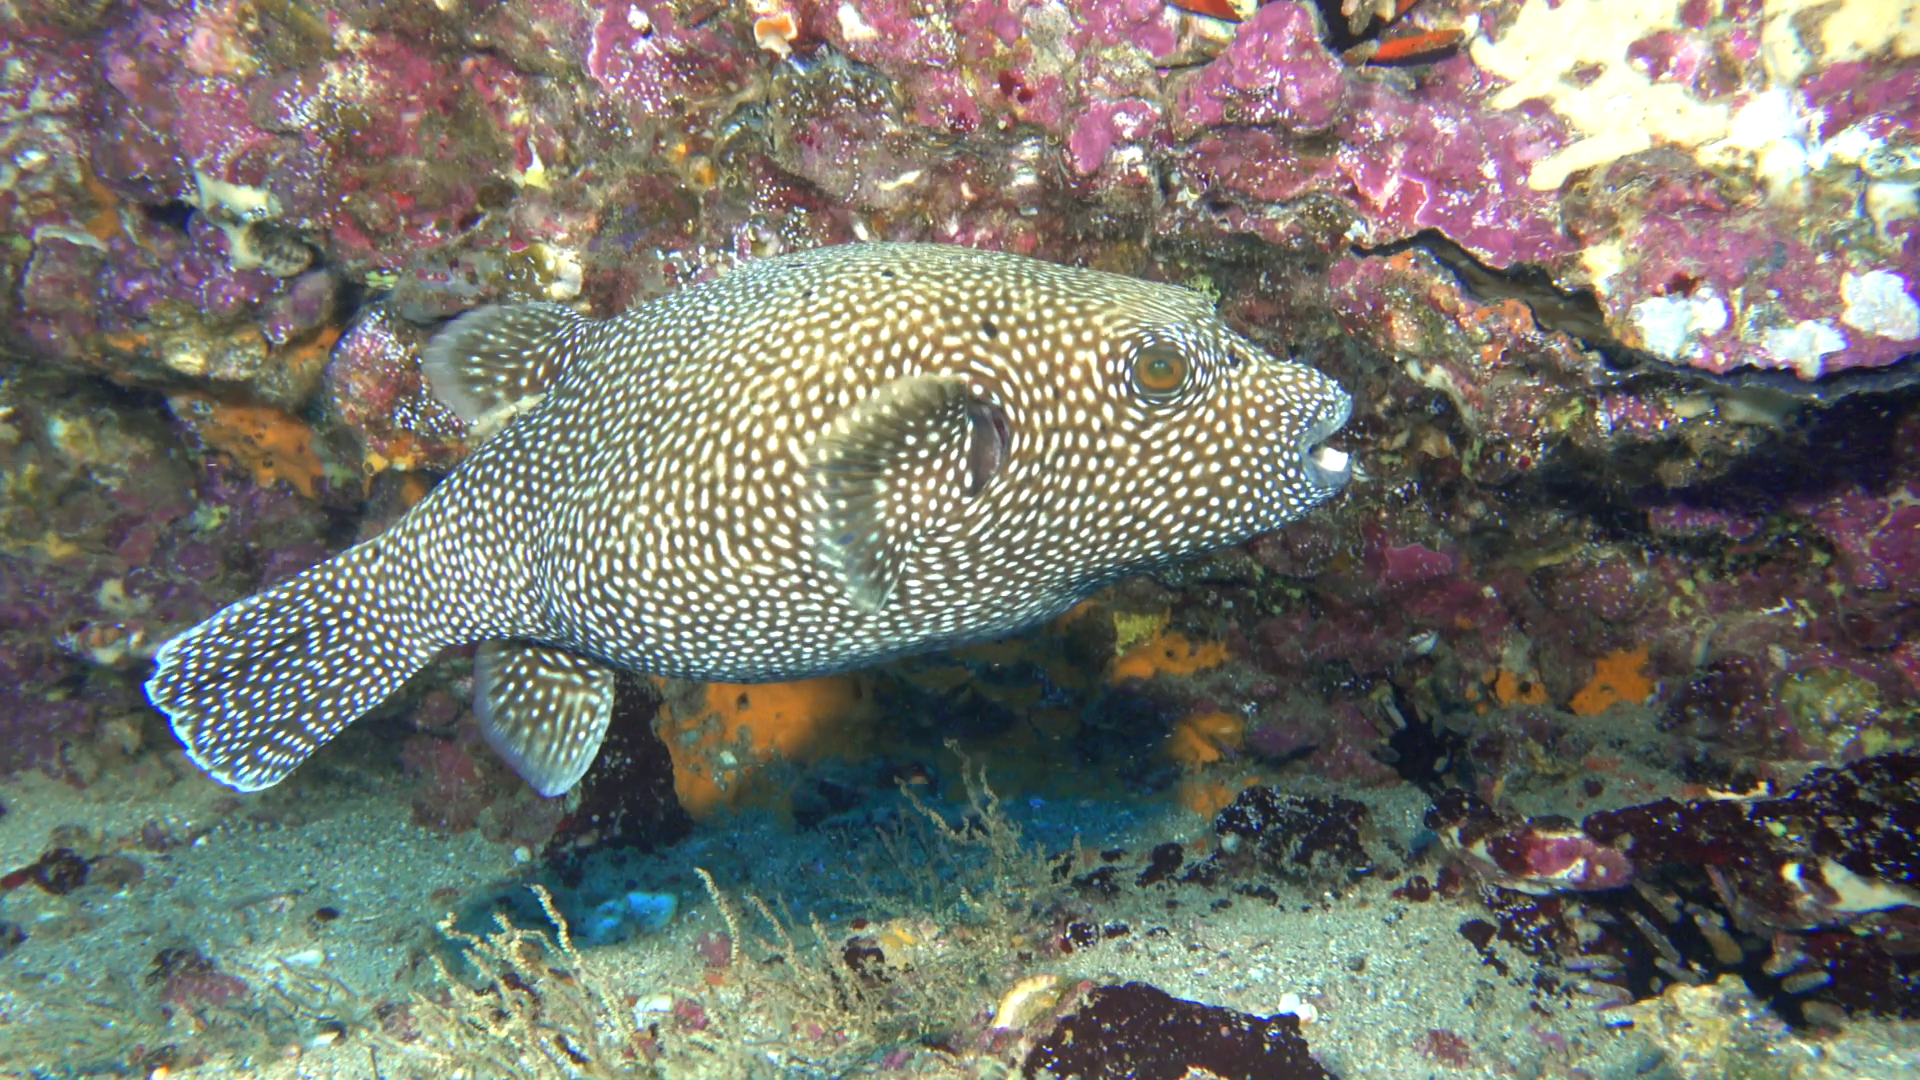
Arothron meleagris (Guineafowl Puffer)